Hardy Bryan House

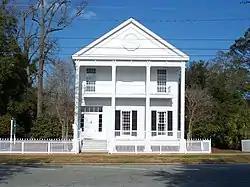

The Hardy Bryan House, also known as Cater House, in Thomasville, Georgia, was built in c.1833. It is a well-preserved example of an antebellum plantation house. It was listed on the National Register of Historic Places in 1970. It is also a contributing building in the National Register-listed Dawson Street Residential Historic District.